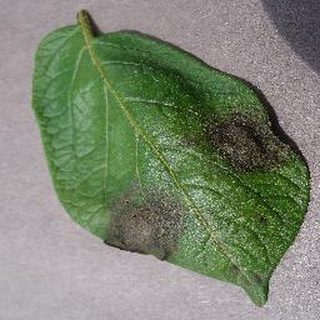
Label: potato_late_blight